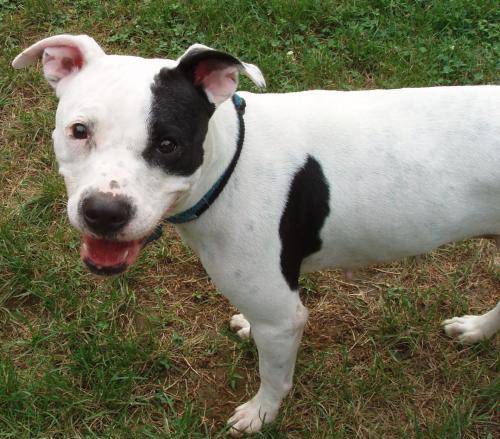
Label: dog